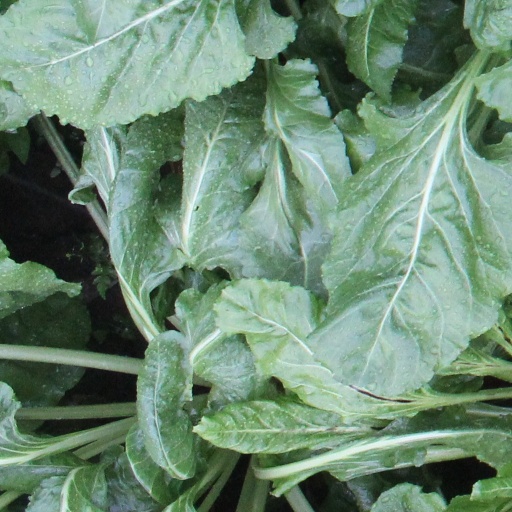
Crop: sugar beet